Romero Institute

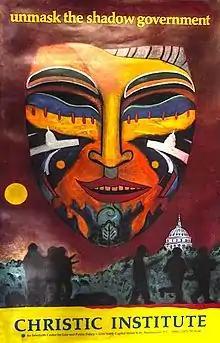
"Unmask the Shadow Government"- Poster from the Christic Institute.

The Christic Institute was a public interest law firm founded in 1980 by Daniel Sheehan, his wife Sara Nelson, and their partner, William J. Davis, a Jesuit priest. They had gained a win in the "Silkwood" case and wanted to continue public interest law.